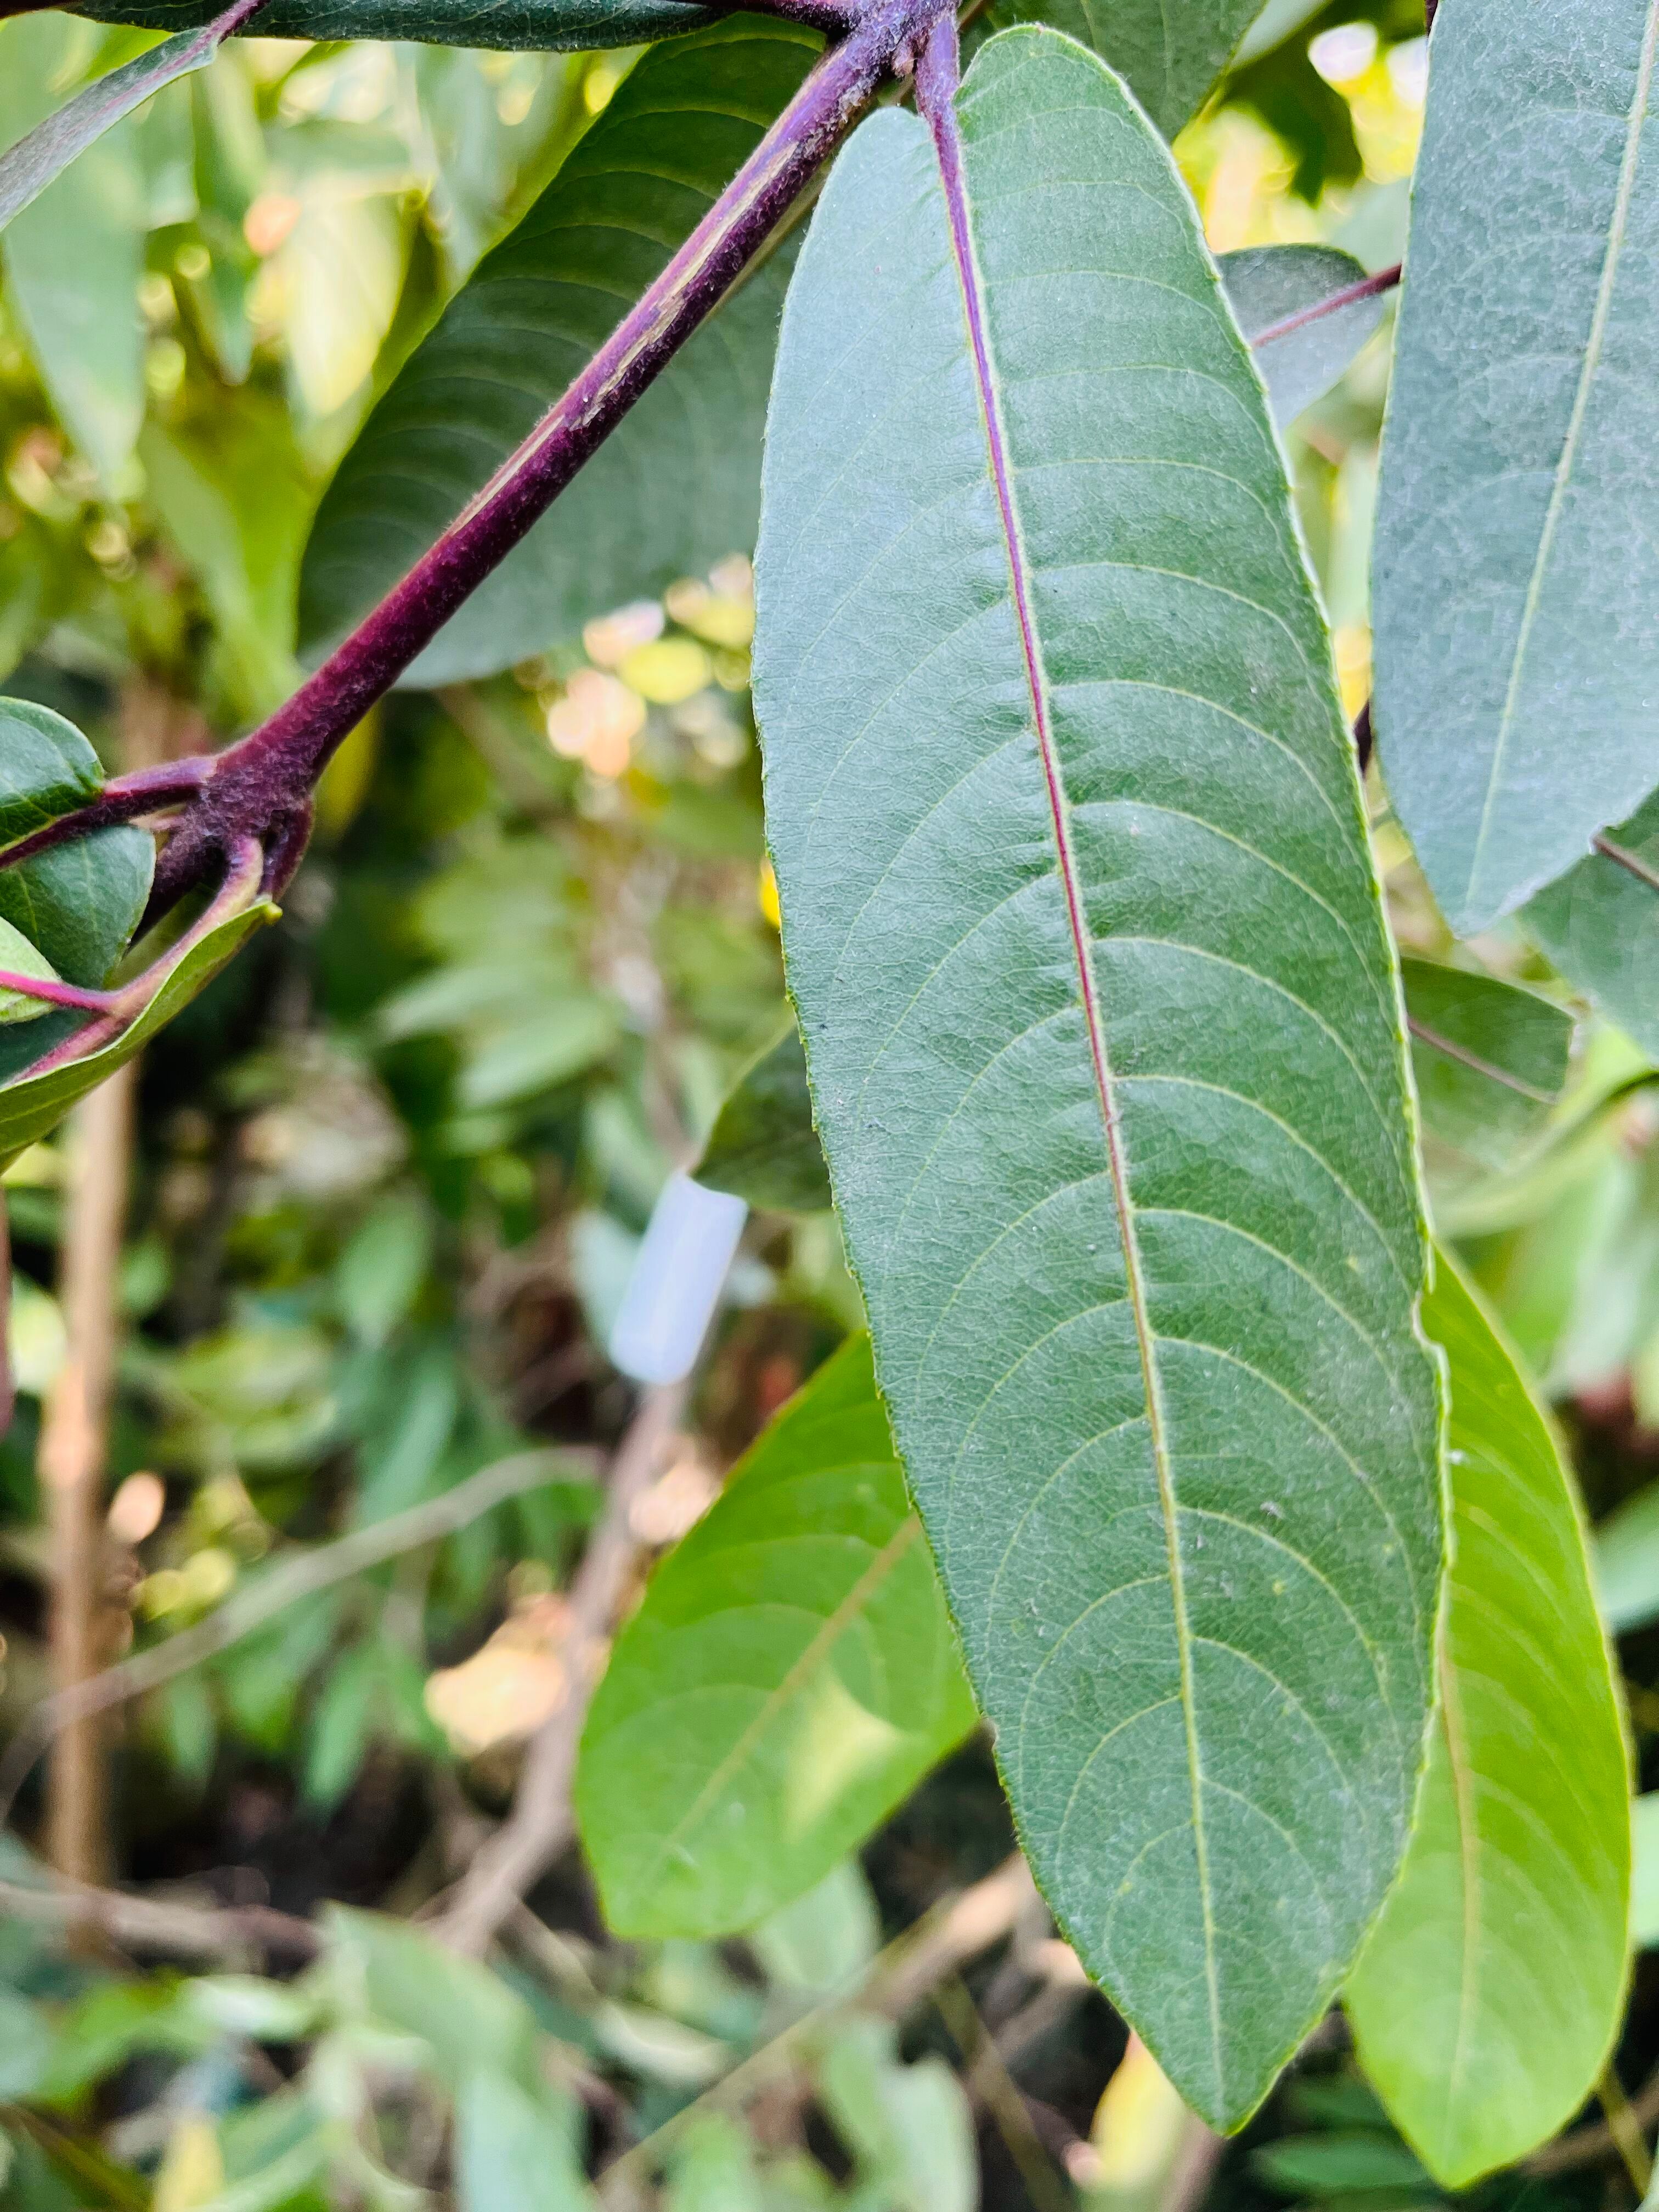
Plant species: terminalia-arjuna